Jhon Édison Rodríguez

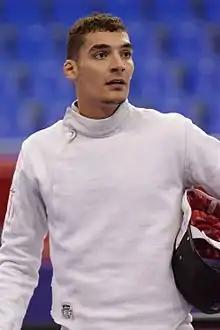
Rodriguez at Challenge SNCF Réseau 2016

Jhon Édison Rodríguez Quevedo (born 24 January 1991) is a Colombian fencer. He competed in the men's épée event at the 2016 Summer Olympics.